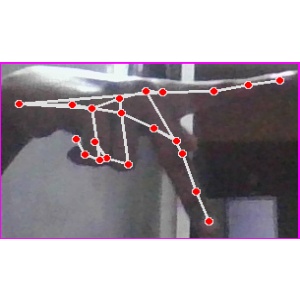
अक्षर: प